Croatian Peasant Party

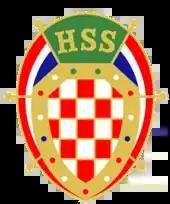

With the advent of multi-party system in 1990, the HSS was reconstituted by Ivan Zvonimir Čičak and on the 1990 election won several seats in the Croatian Parliament. They remained in opposition until the 2000 elections when they received three ministerial portfolios as part of their participation in the winning Social Democratic Party of Croatia-led coalition.